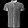
Label: Shirt